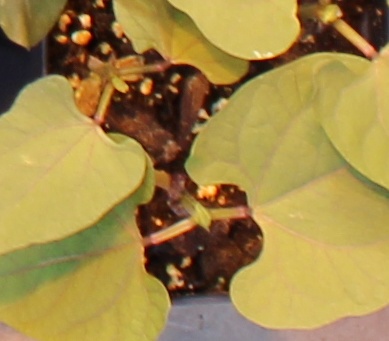
Label: Blackbean